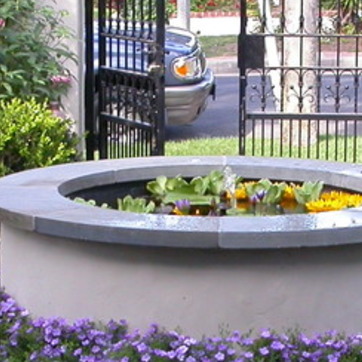
Material: foliage